Marion Mack

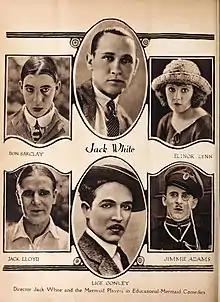
Promotion from 1922 with photos of Jack White (center) and Mermaid Comedies "Players" Don Barclay, Jack Lloyd, Lige Conley, Jimmie Adams and Elinor Lynn

After appearing in several short films for Sennett, she left Keystone and signed on to make Mermaid Comedies for $100 a week. While at Mermaid, she appeared in various comedy shorts. She also worked at Universal where she had roles in several Westerns. She returned to Mermaid after a year.